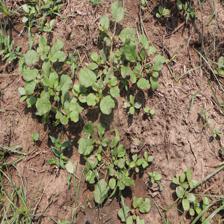
Label: BroadLeafWeed